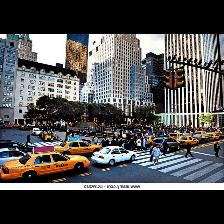
Label: Human